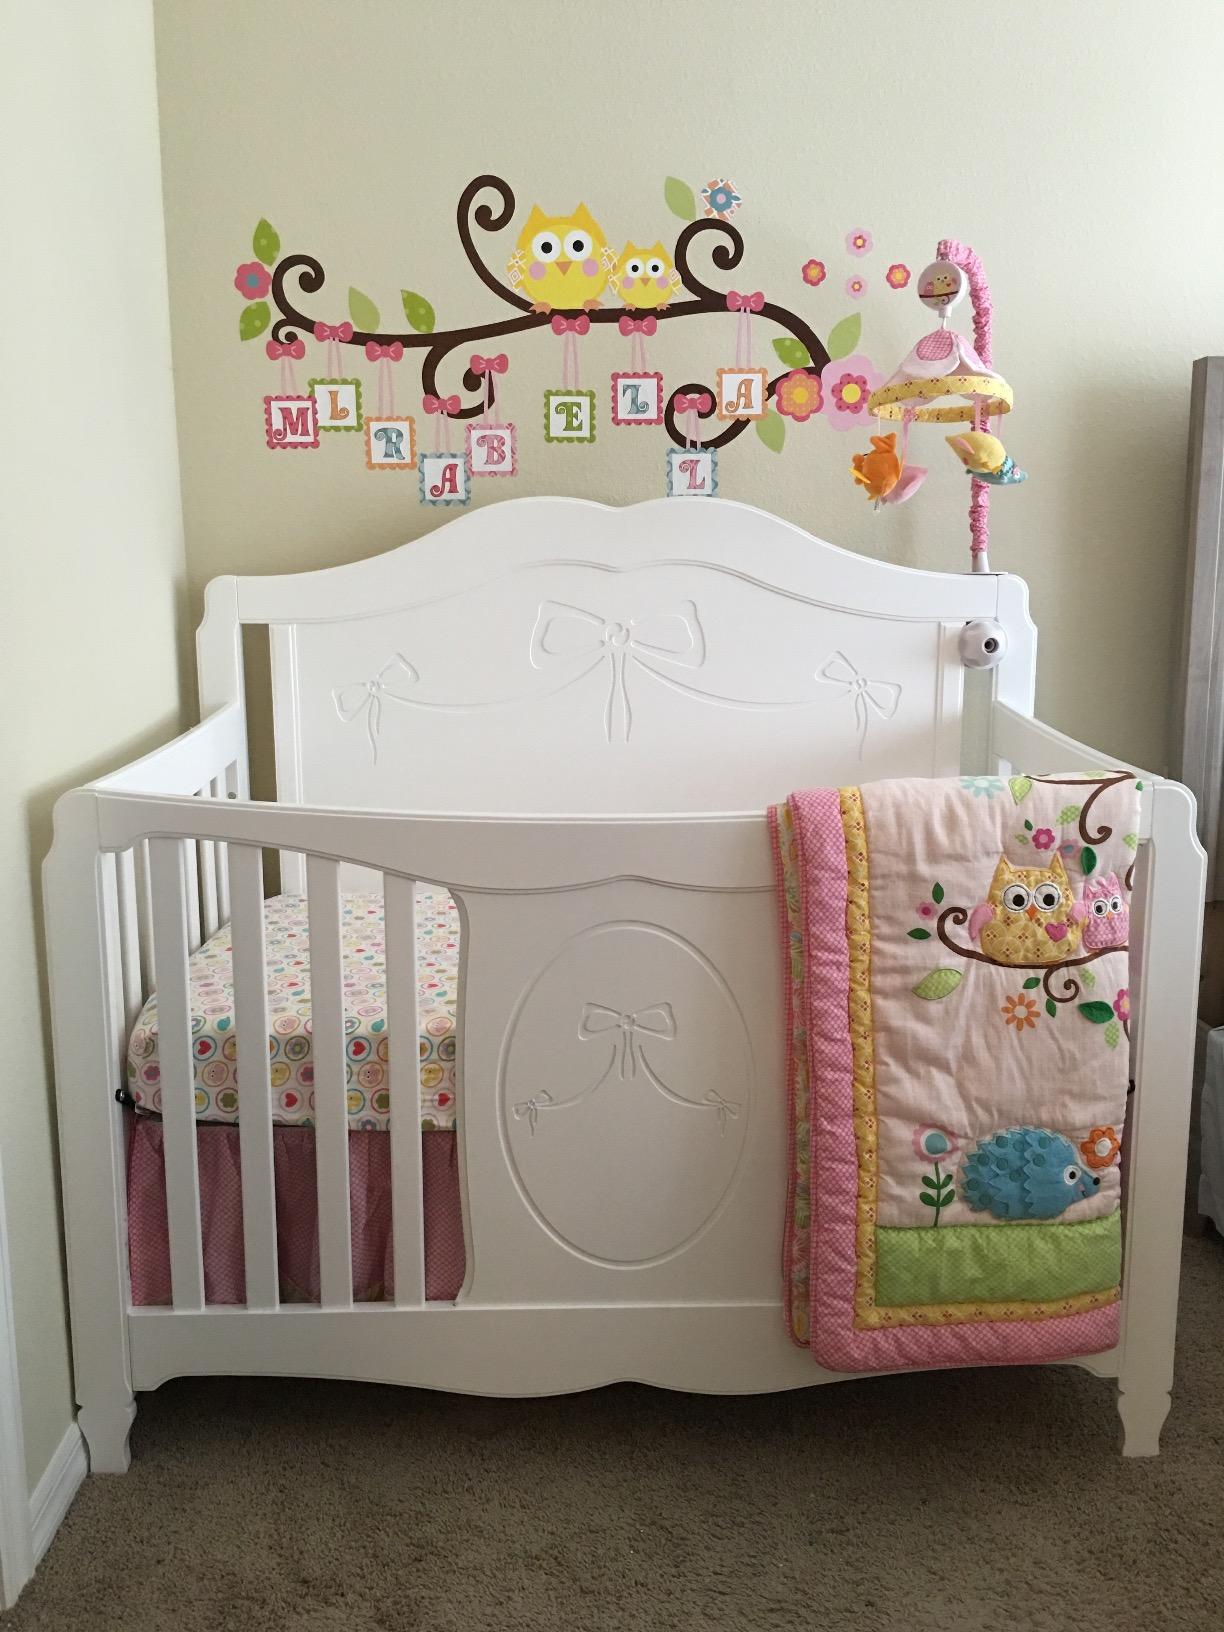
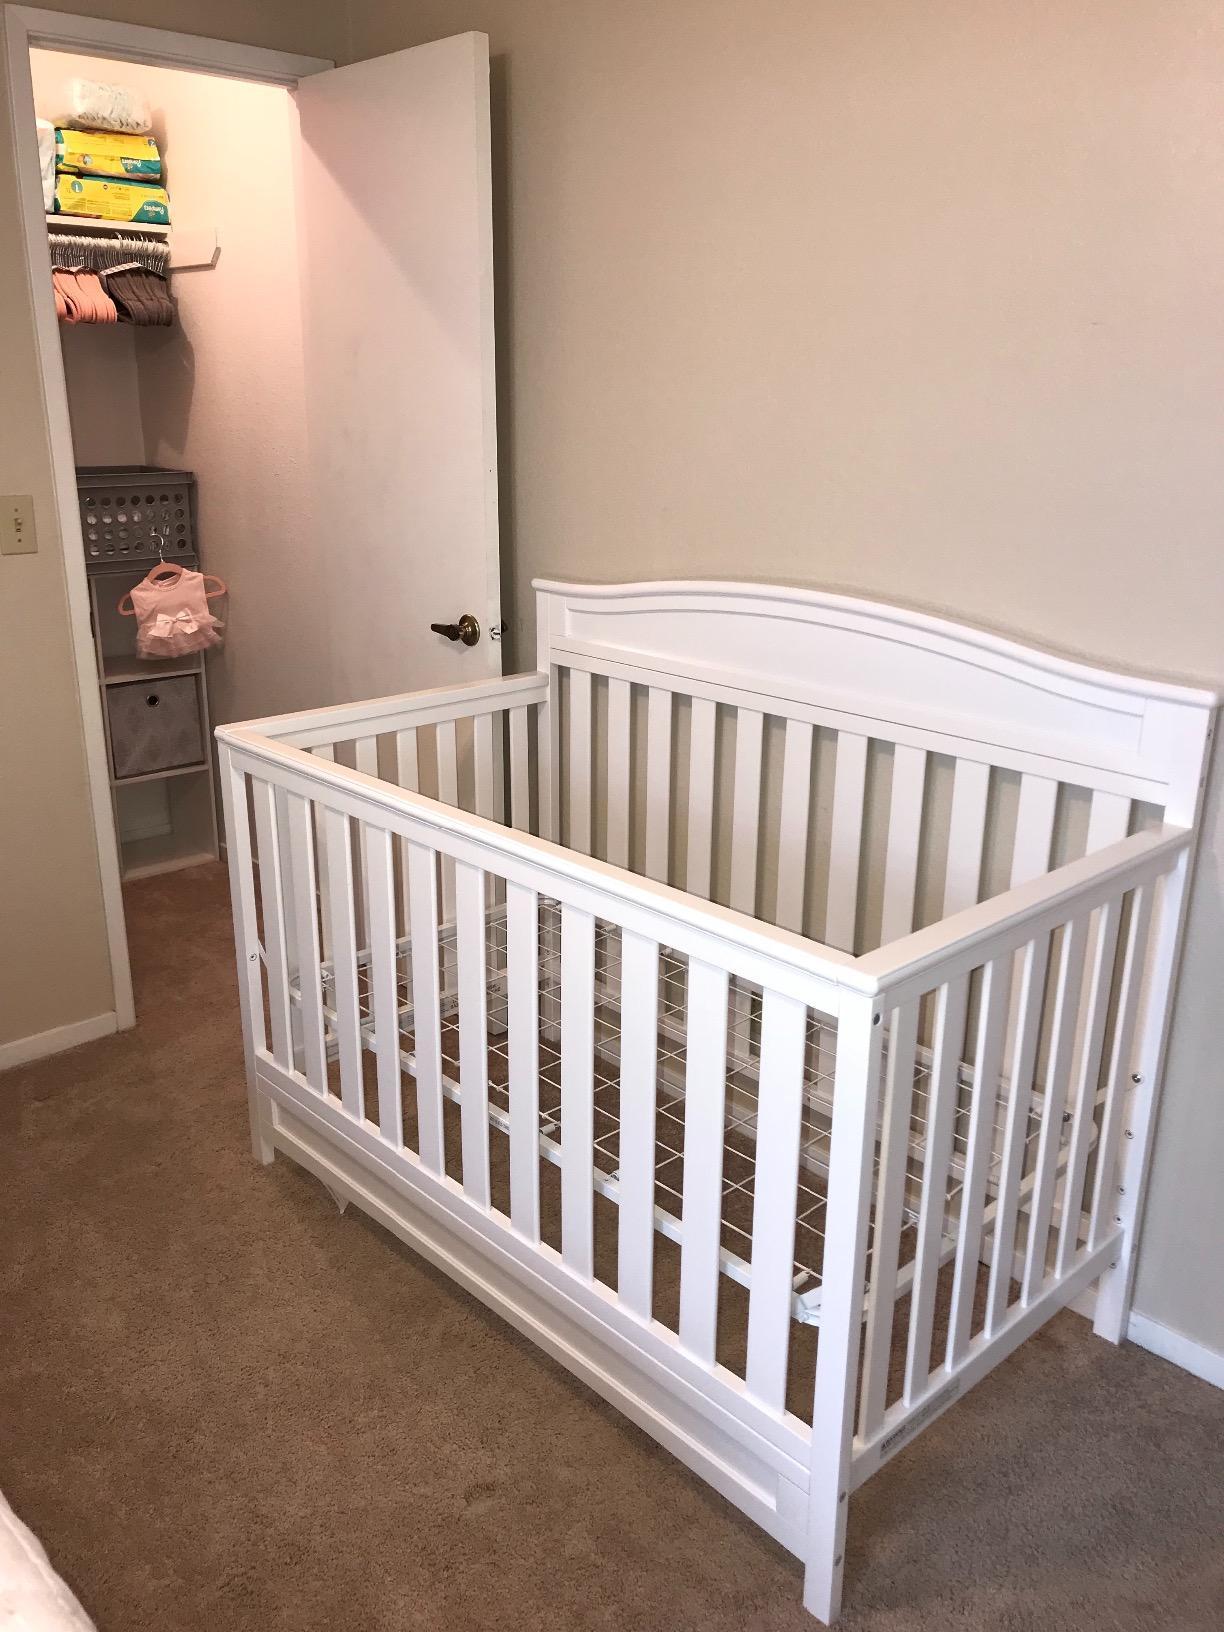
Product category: products_crib
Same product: no